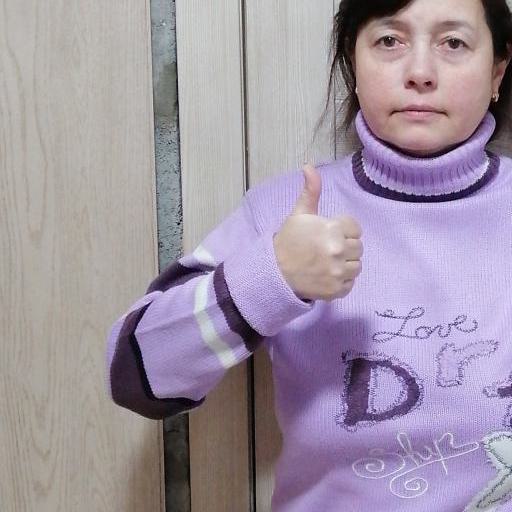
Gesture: like